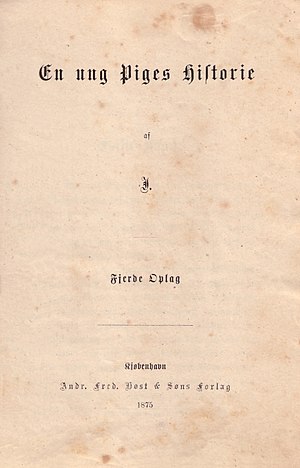
Cornelia von Levetzow / Bibliografi
Omslag af En ung Piges Historie, fjerde oplag fra 1875.
Side fra bogen ""da:En ung Piges Historie"" af Cornelia Levetzow - (1836 - 1921)"
Cornelia Frederikke Juliane Victorine von Levetzow var en dansk forfatter, der frem til 1891 udgav alle sine bøger under pseudonymet J.